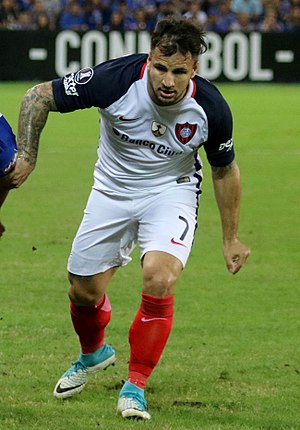
Franco Mussis
Franco Gabriel Mussis er en argentinsk fodboldspiller, der spiller som midtbanespiller for den argentiske klub San Lorenzo